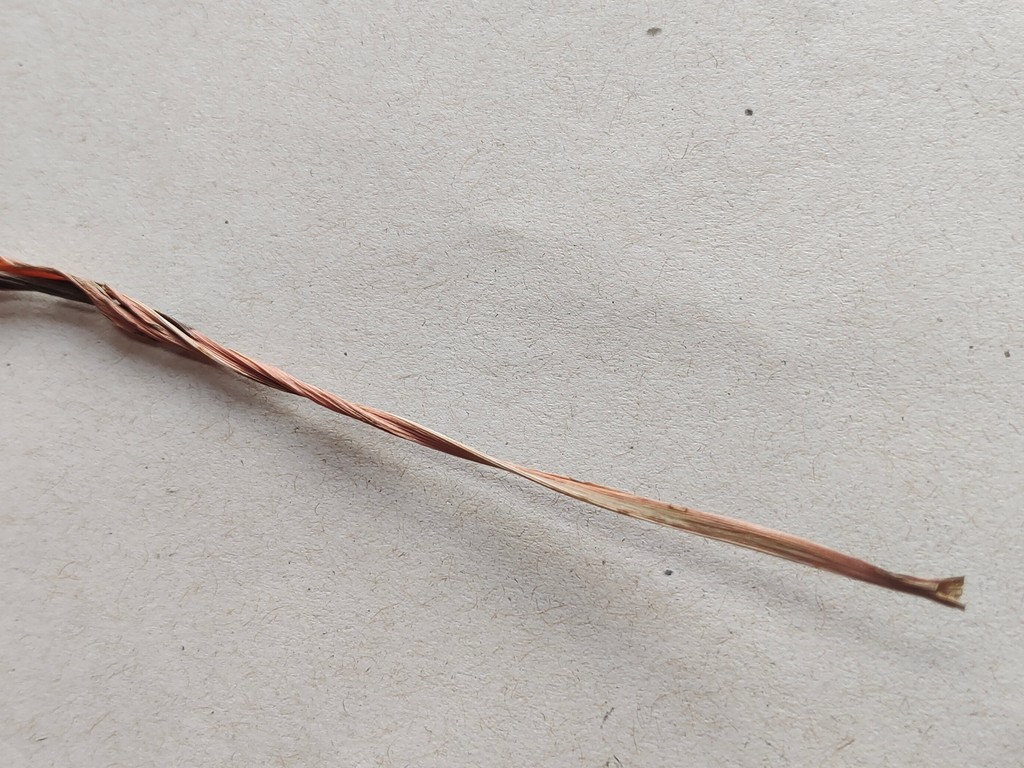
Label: Dried